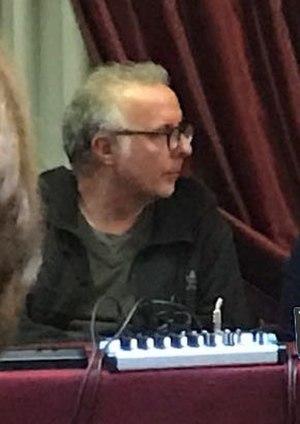
Luca Miniero est un réalisateur et scénariste italien.